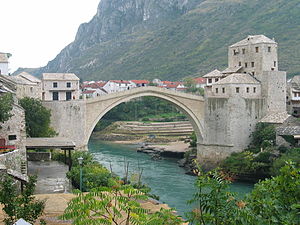
Stari Most
Stari Most efter genopbygningen
Stari Most. Den genopbyggede gamle bro, som den så ud i 2006.
Stari Most er en gangbro over floden Neretva i byen Mostar i Bosnien-Hercegovina. Broen blev oprindeligt bygget af tyrkerne i 1600-tallet. Navnet betyder den gamle bro på bosnisk.